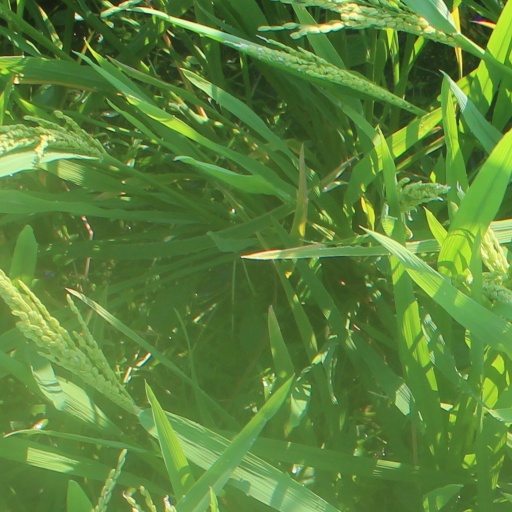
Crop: rice